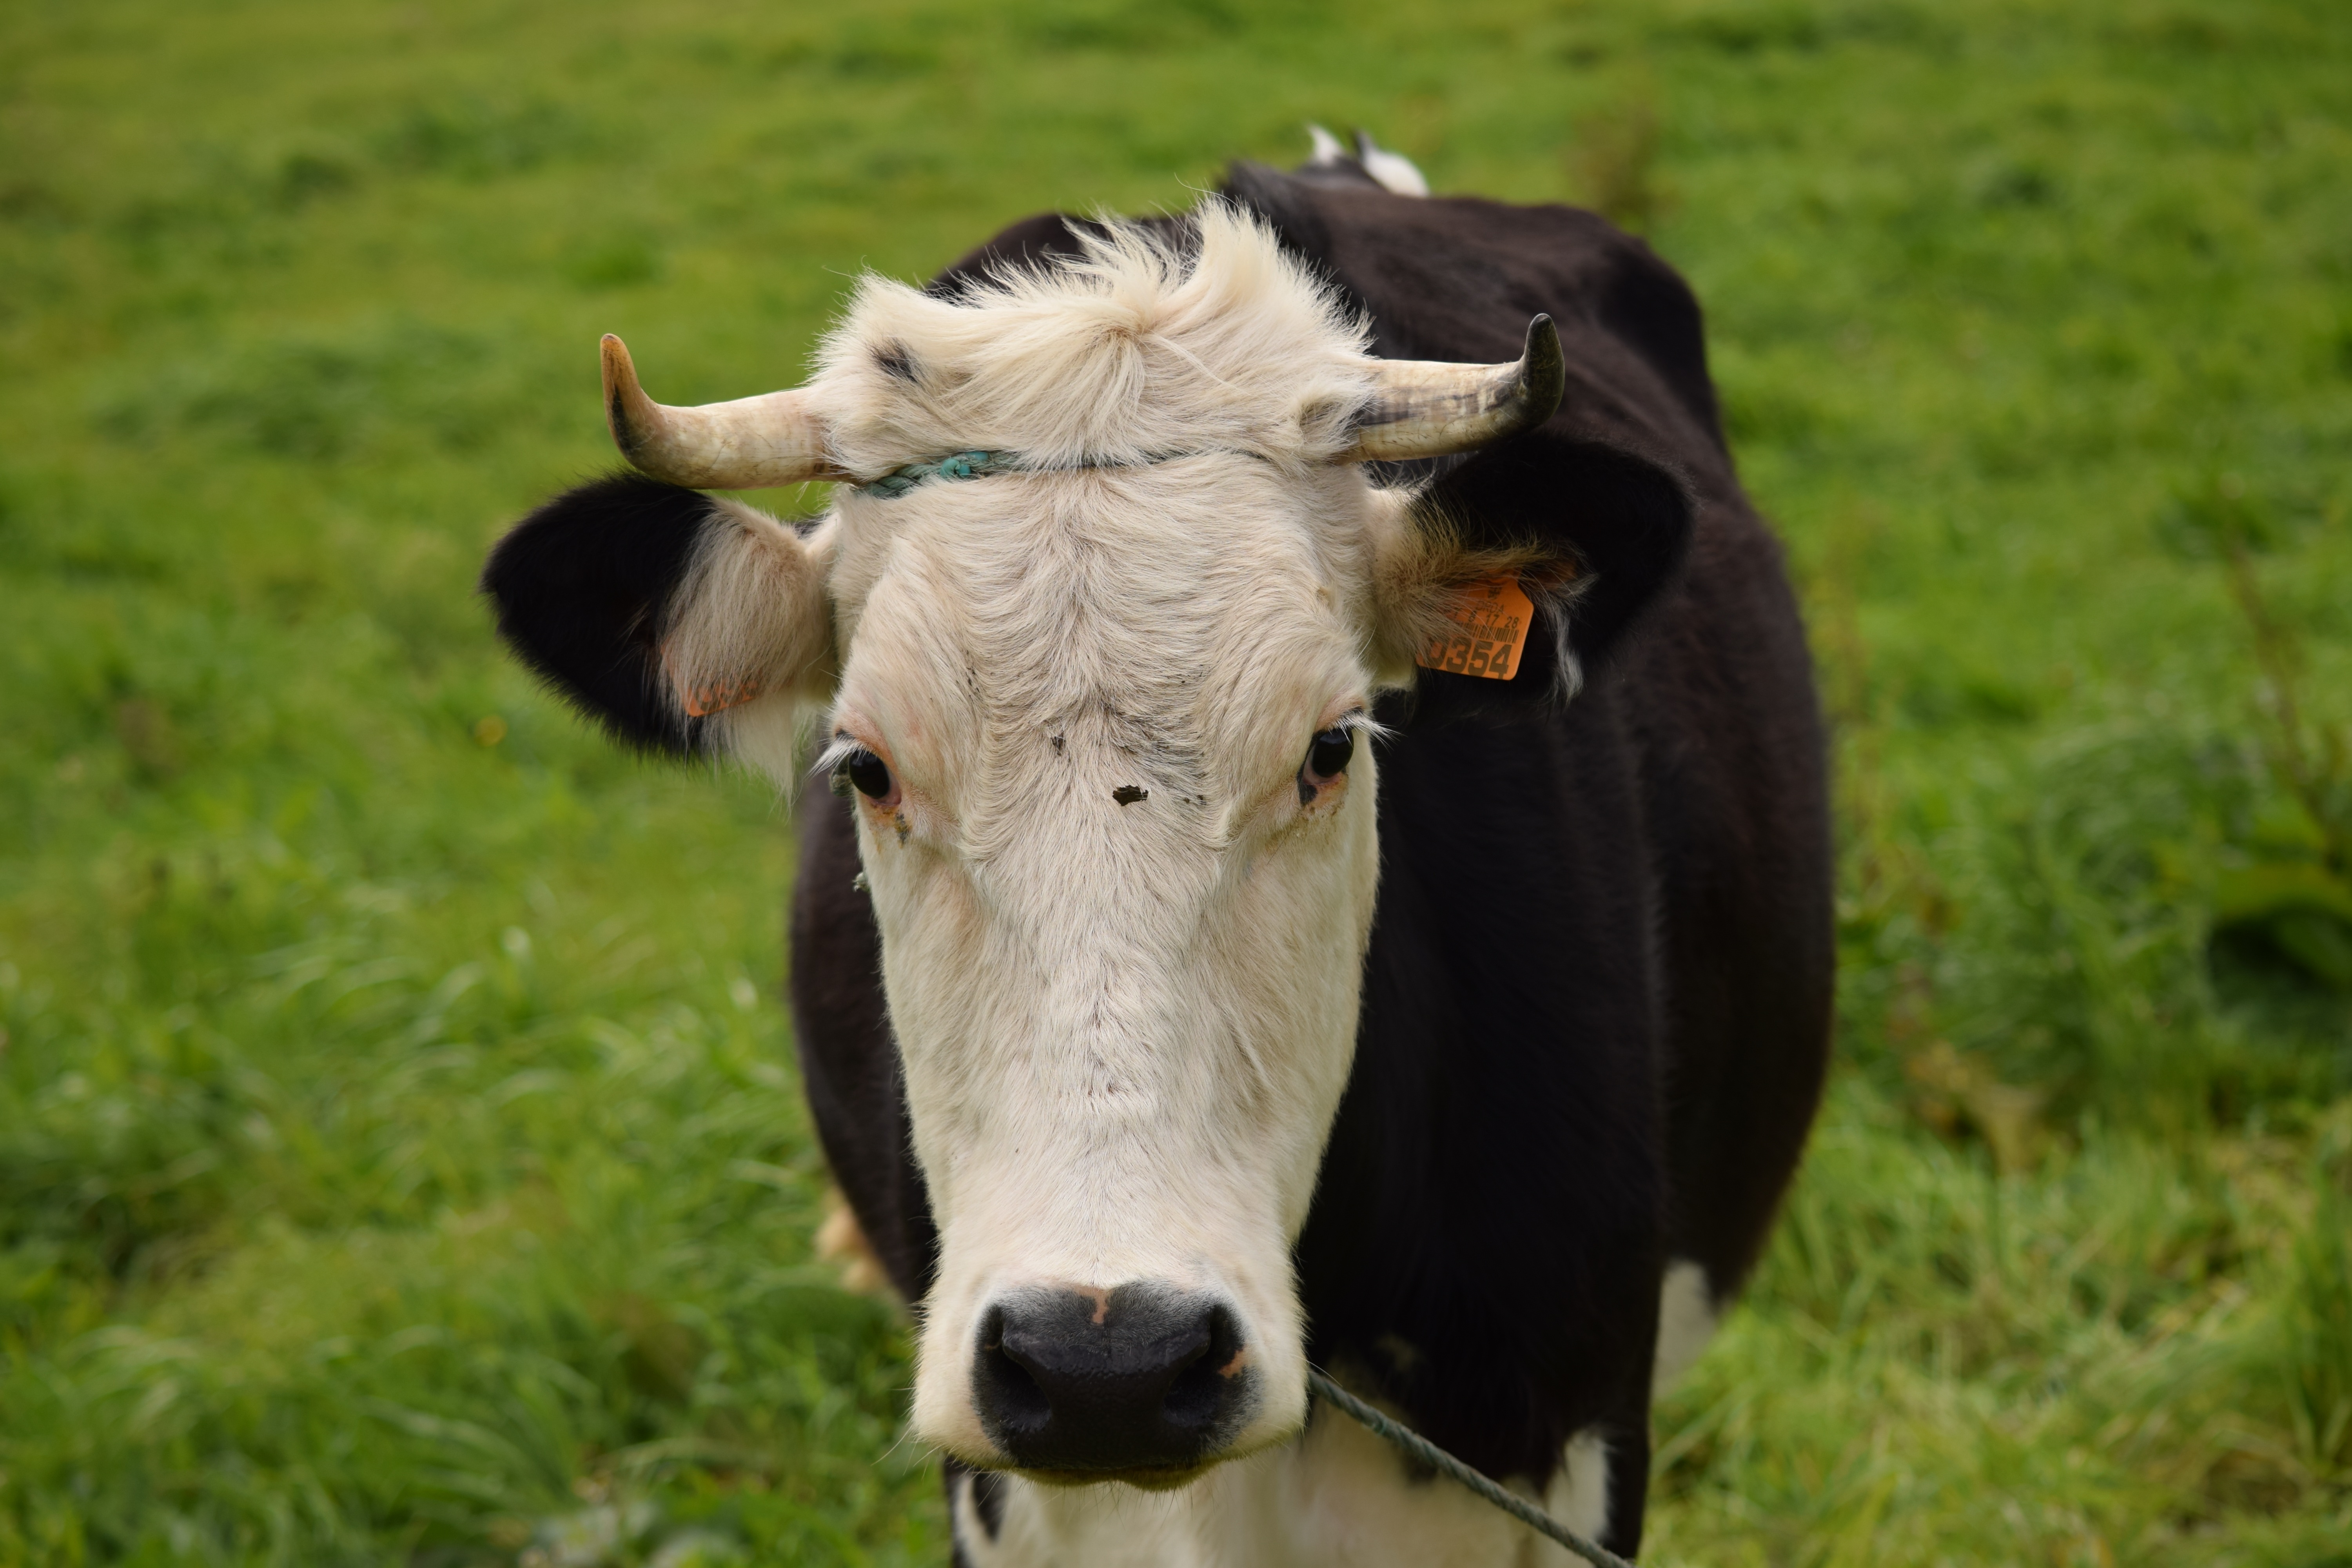
grass, field, meadow, flower, animal, cow, cattle, pasture, grazing, livestock, mammal, bovine, vertebrate, mare, ox, rural area, dairy cow, cattle like mammal